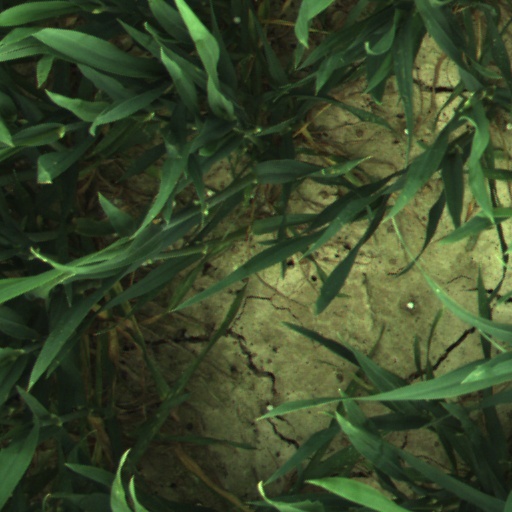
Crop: wheat